Tangermünde

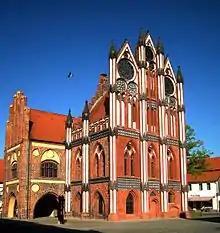
Town hall

On 13 September 1617 Tangermünde was almost completely destroyed by a fire, allegedly started as an act of revenge by a townswoman who had vainly sued at the local court for her inheritance. Accused of arson and burned at the stake in 1619, her story was perpetuated by Theodor Fontane's historical novel "Grete Minde". The town was rebuilt with a variety of half-timbered houses lending it a unique appearance. However, after the castle had been slighted by Swedish troops during the Thirty Years' War in 1640, Tangermünde lost its strategic importance. Elector Frederick III (as Frederick I King in Prussia from 1701 on) had a local administrative building erected in 1699. The present-day complex is a reconstruction of the early 20th century.